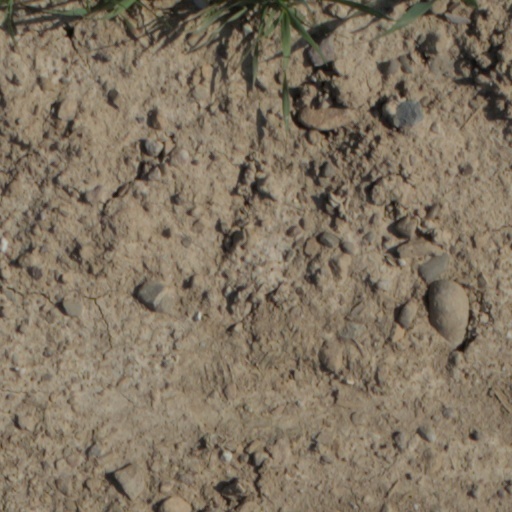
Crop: wheat